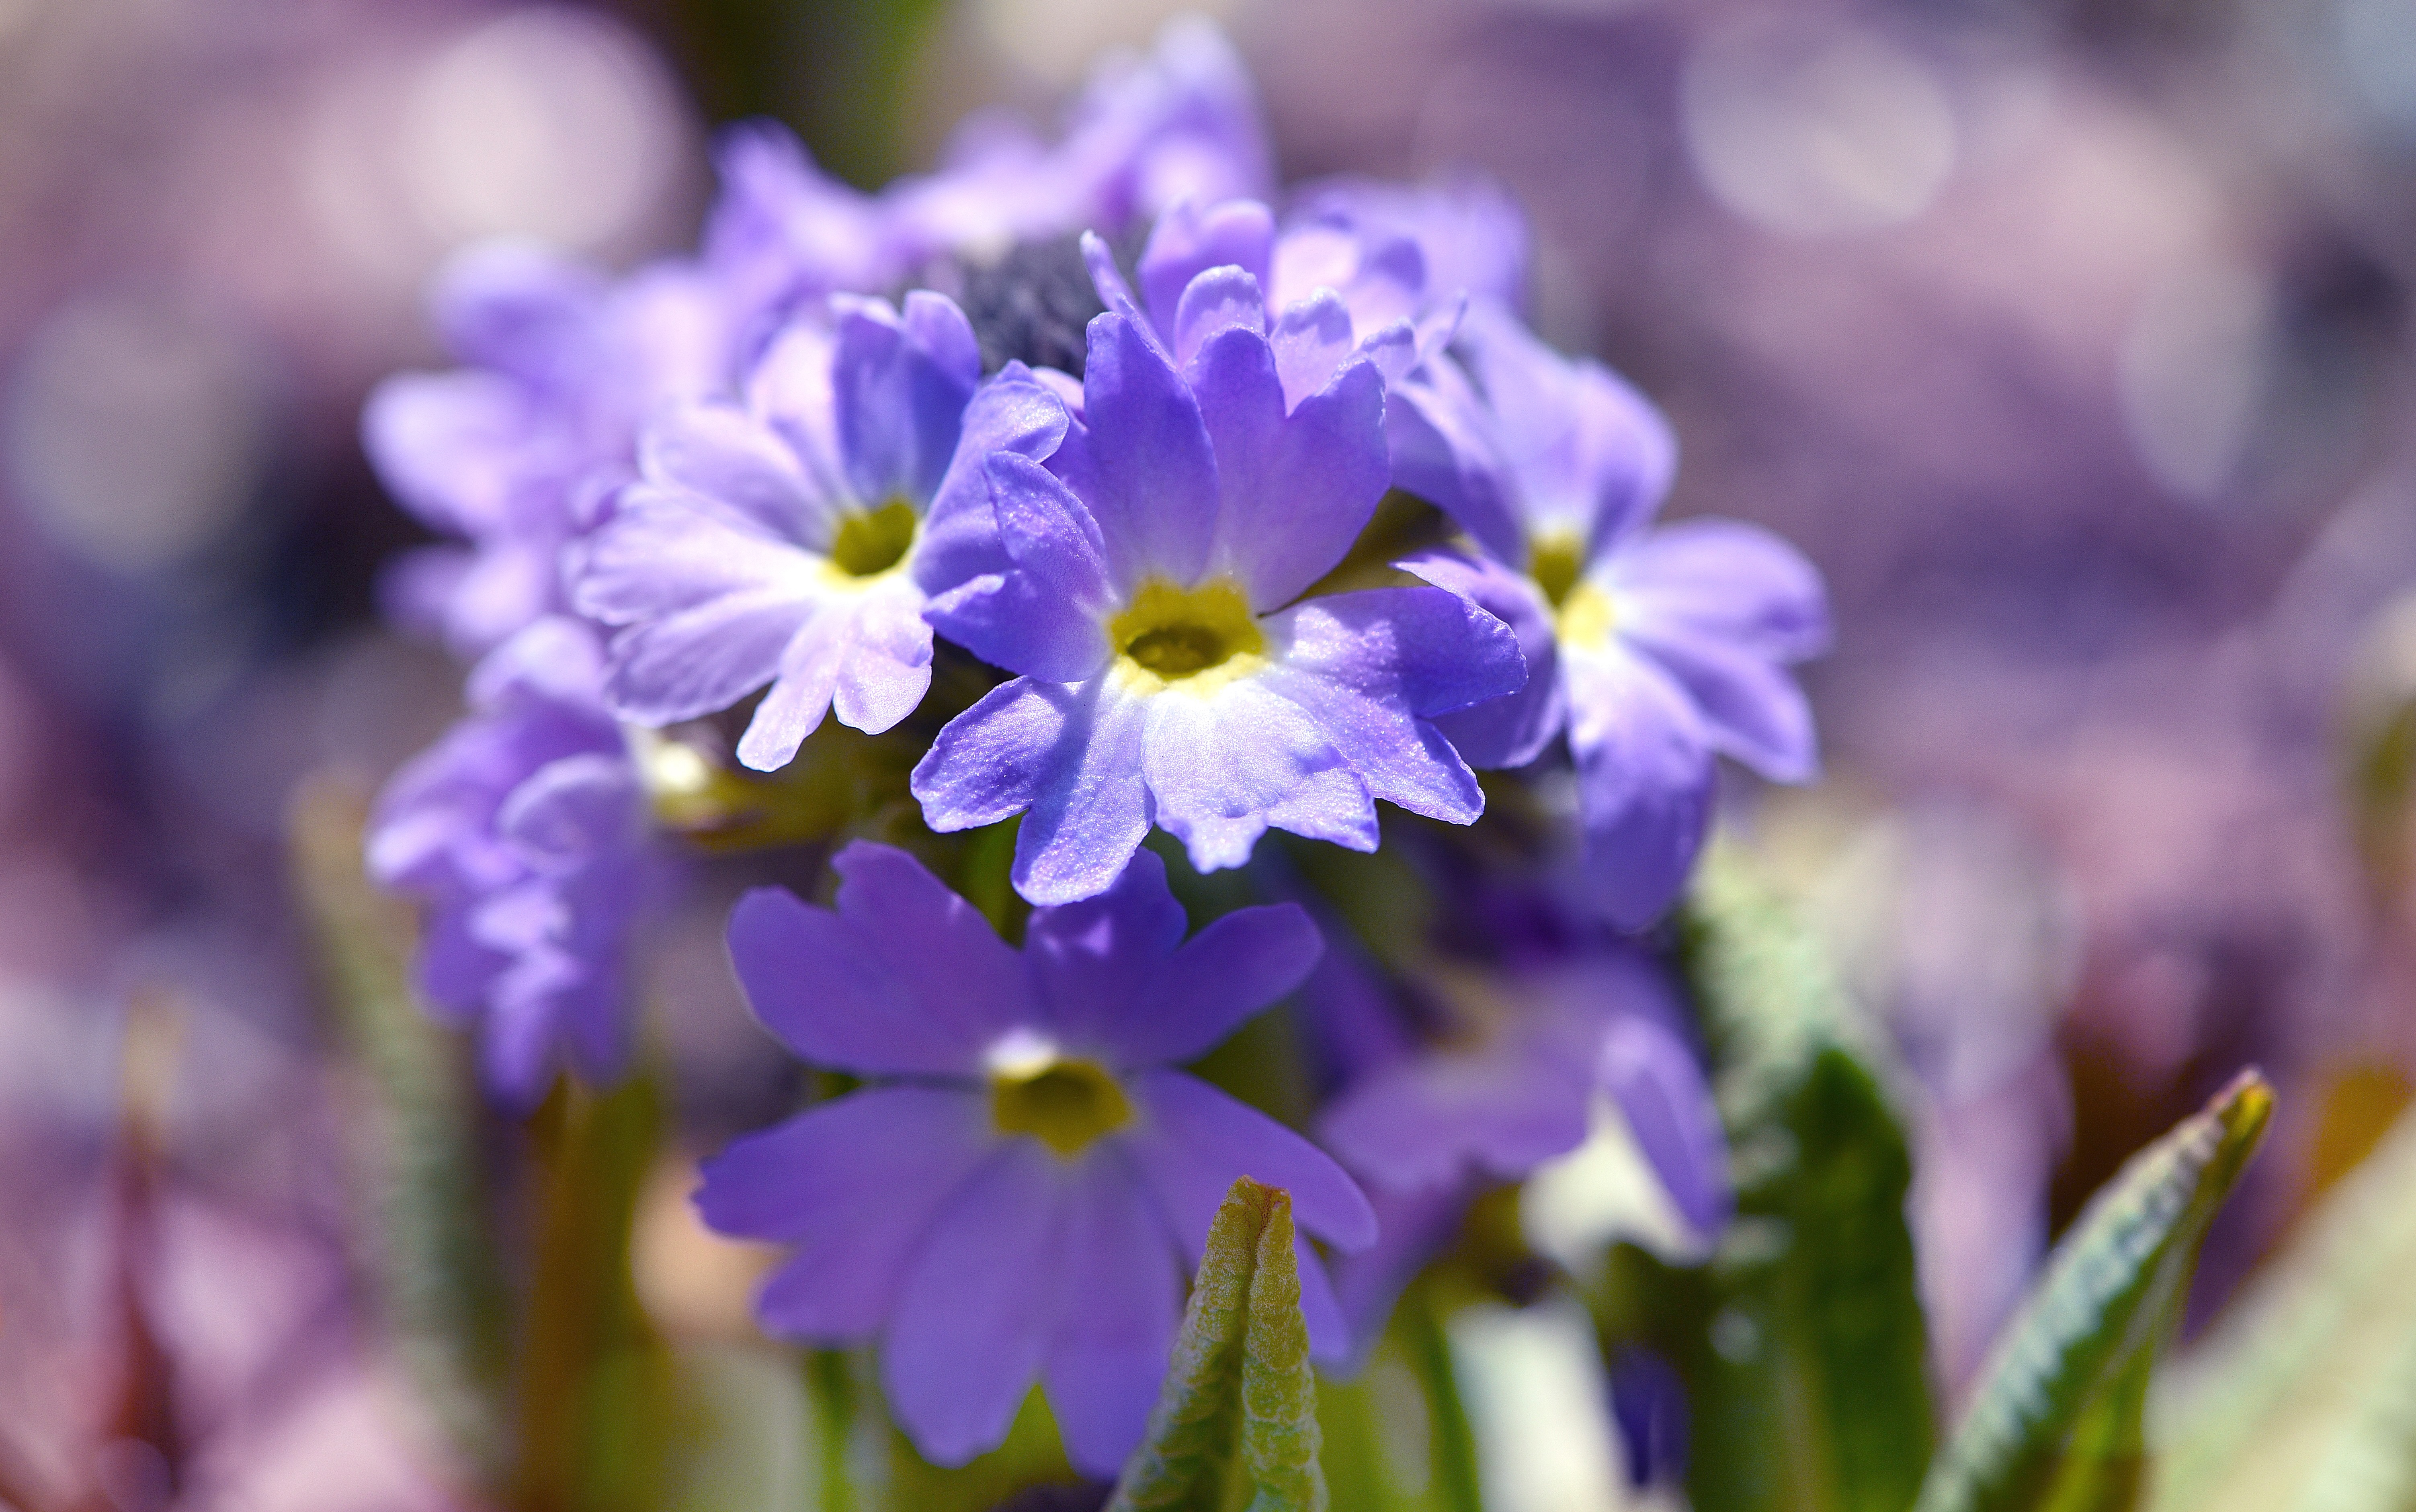
nature, blossom, plant, flower, petal, spring, botany, blue, garden, close, flora, wildflower, drumstick, primrose, eye, early bloomer, spring flower, viola, macro photography, flowering plant, land plant, violet family